William H. Gates Hall

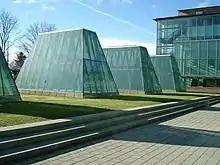
The distinctive skylights in the yard of the hall

The building, which has of space, is made of brick and glass. The building has around 135,000 bricks and of glass. The building has four elevator shafts. The main portion of the building is L-shaped, and it borders the library on its north and west sides.